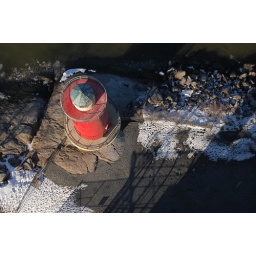
I red the book as a child, today for the first time, I actually saw the tiny lighthouse underneath the massive bridge.